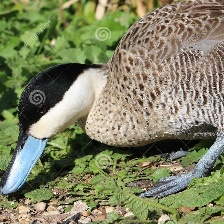
Species: PUNA TEAL
Scientific name: ANAS PUNA
ImageNet parent category: drake